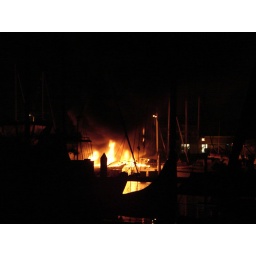
Looks like a power boat and a sail boat up in flames in the harbor.